Piano Trio No. 40 (Haydn)

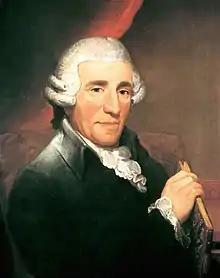
Portrait of Haydn by Thomas Hardy (1791)

Joseph Haydn's Piano Trio No. 40 in F minor, Hob. XV:26, was completed during the final few weeks of Haydn's second trip to London, and one of a set of three (H. XV:24–26) dedicated to Rebecca Schroeter. With its unusual key, this piano trio has been described by Robert Philip as "subtle and shifting in its moods".